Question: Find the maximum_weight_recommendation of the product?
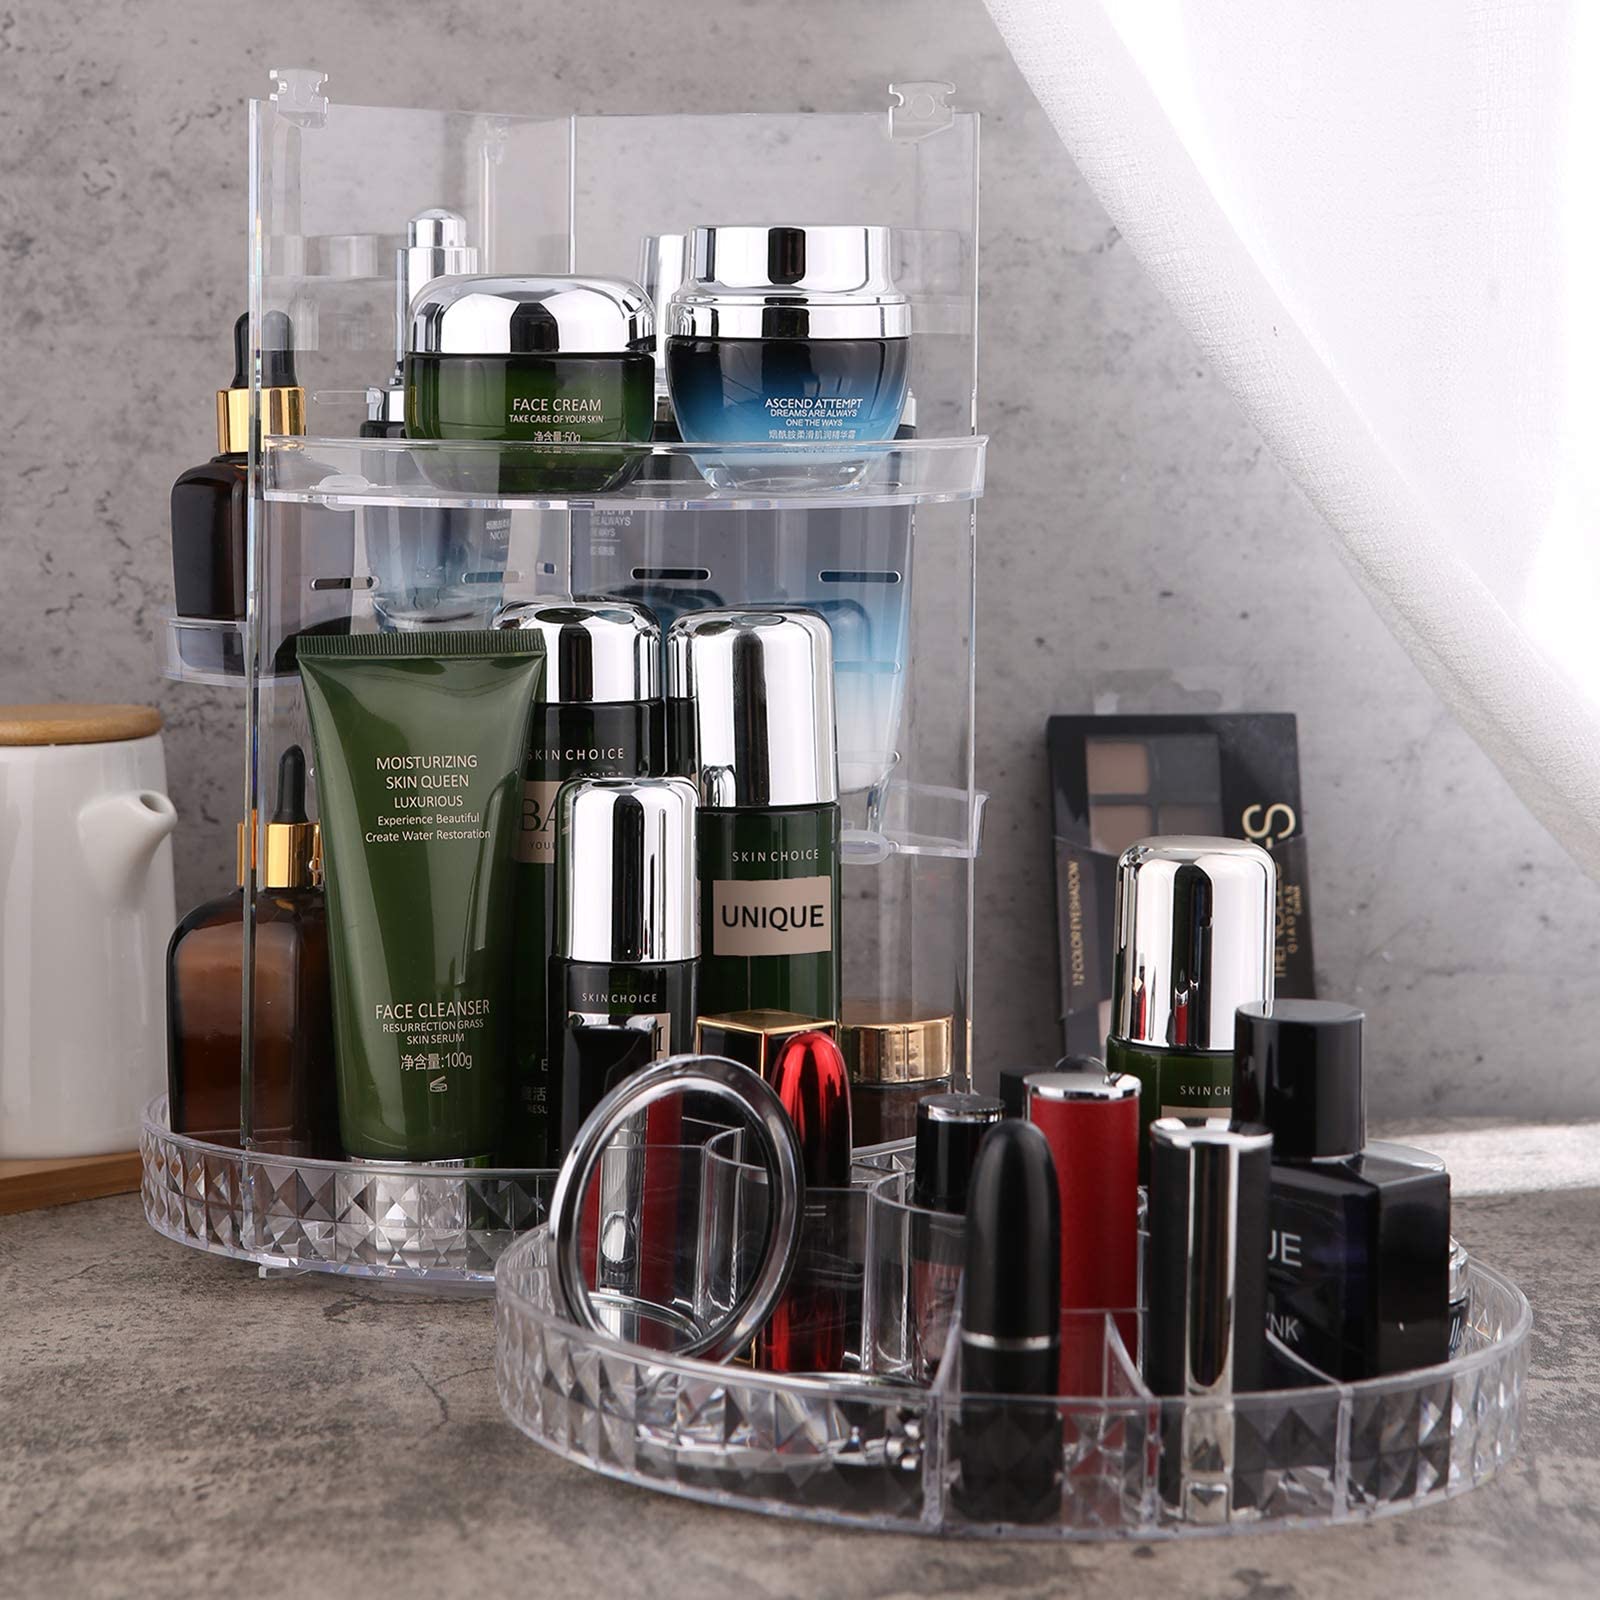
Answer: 50.0 gram